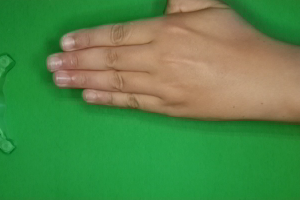
Label: paper